Blairgowrie and Rattray

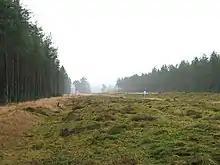
The Cleaven Dyke

The area around Blairgowrie has been occupied continuously since the Neolithic, as evidenced from the Cleaven Dyke, a cursus monument south-southwest of the town, as well as a Neolithic long mortuary enclosure west-southwest at Inchtuthil. Several stone circles of this age can also be found in the area, notably the circle bisected by the road at Leys of Marlee, west of Blairgowrie.